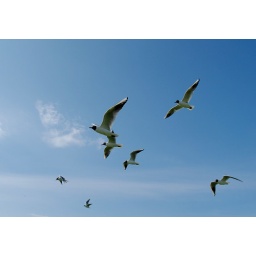
Gulls in a blue sky